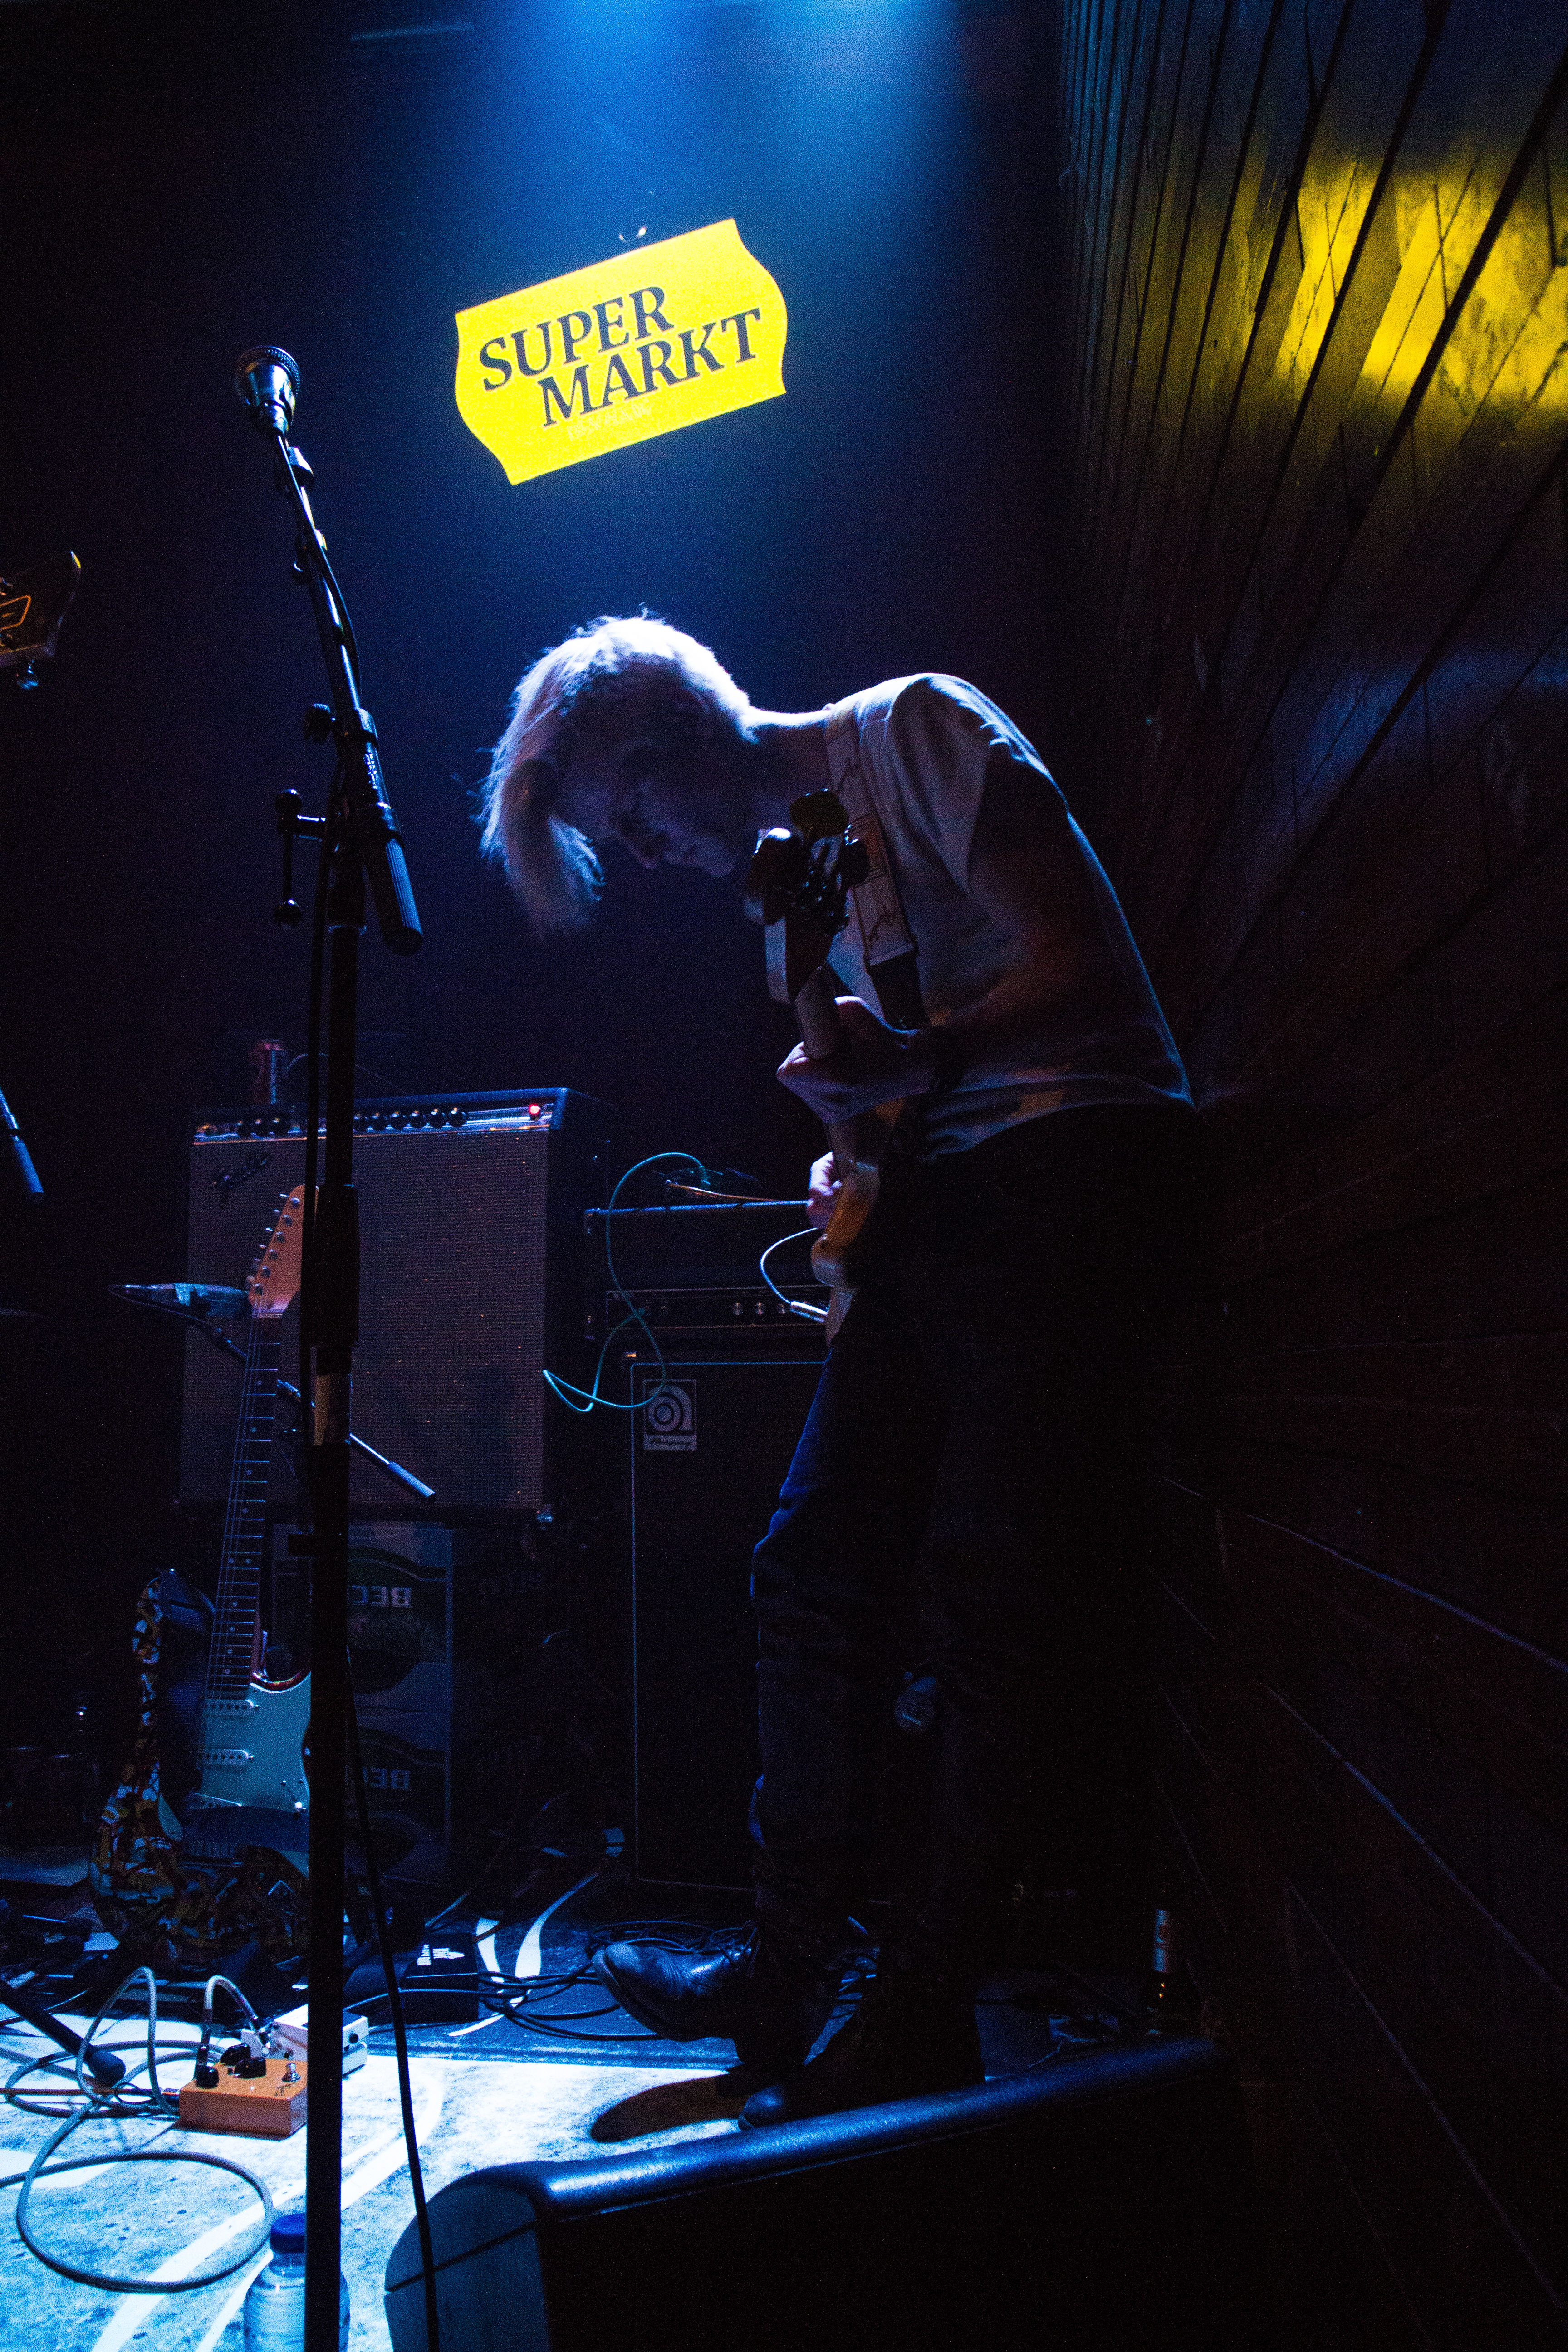
rock, music, concert, band, live, hall, canon, darkness, blue, musician, performance art, south, 2014, holland, nederland, hague, zuid, denhaag, paysbas, cool image, markt, supermarkt, grote, wands, nethelands, thewands, stage, performance, guitarist, i, entertainment, performing arts